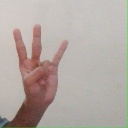
अक्षर: क्ष